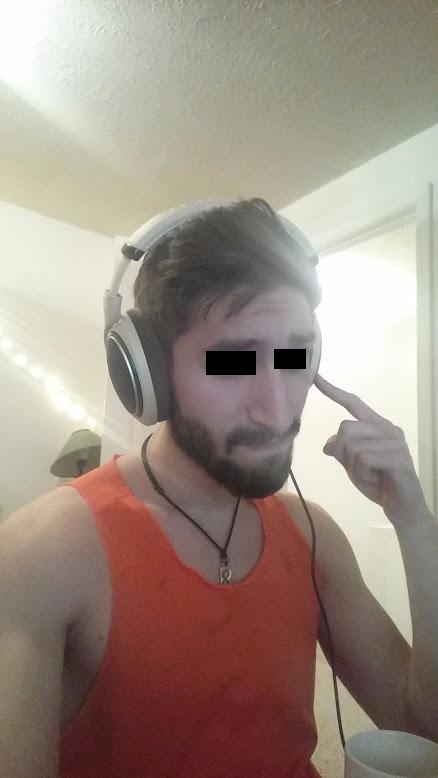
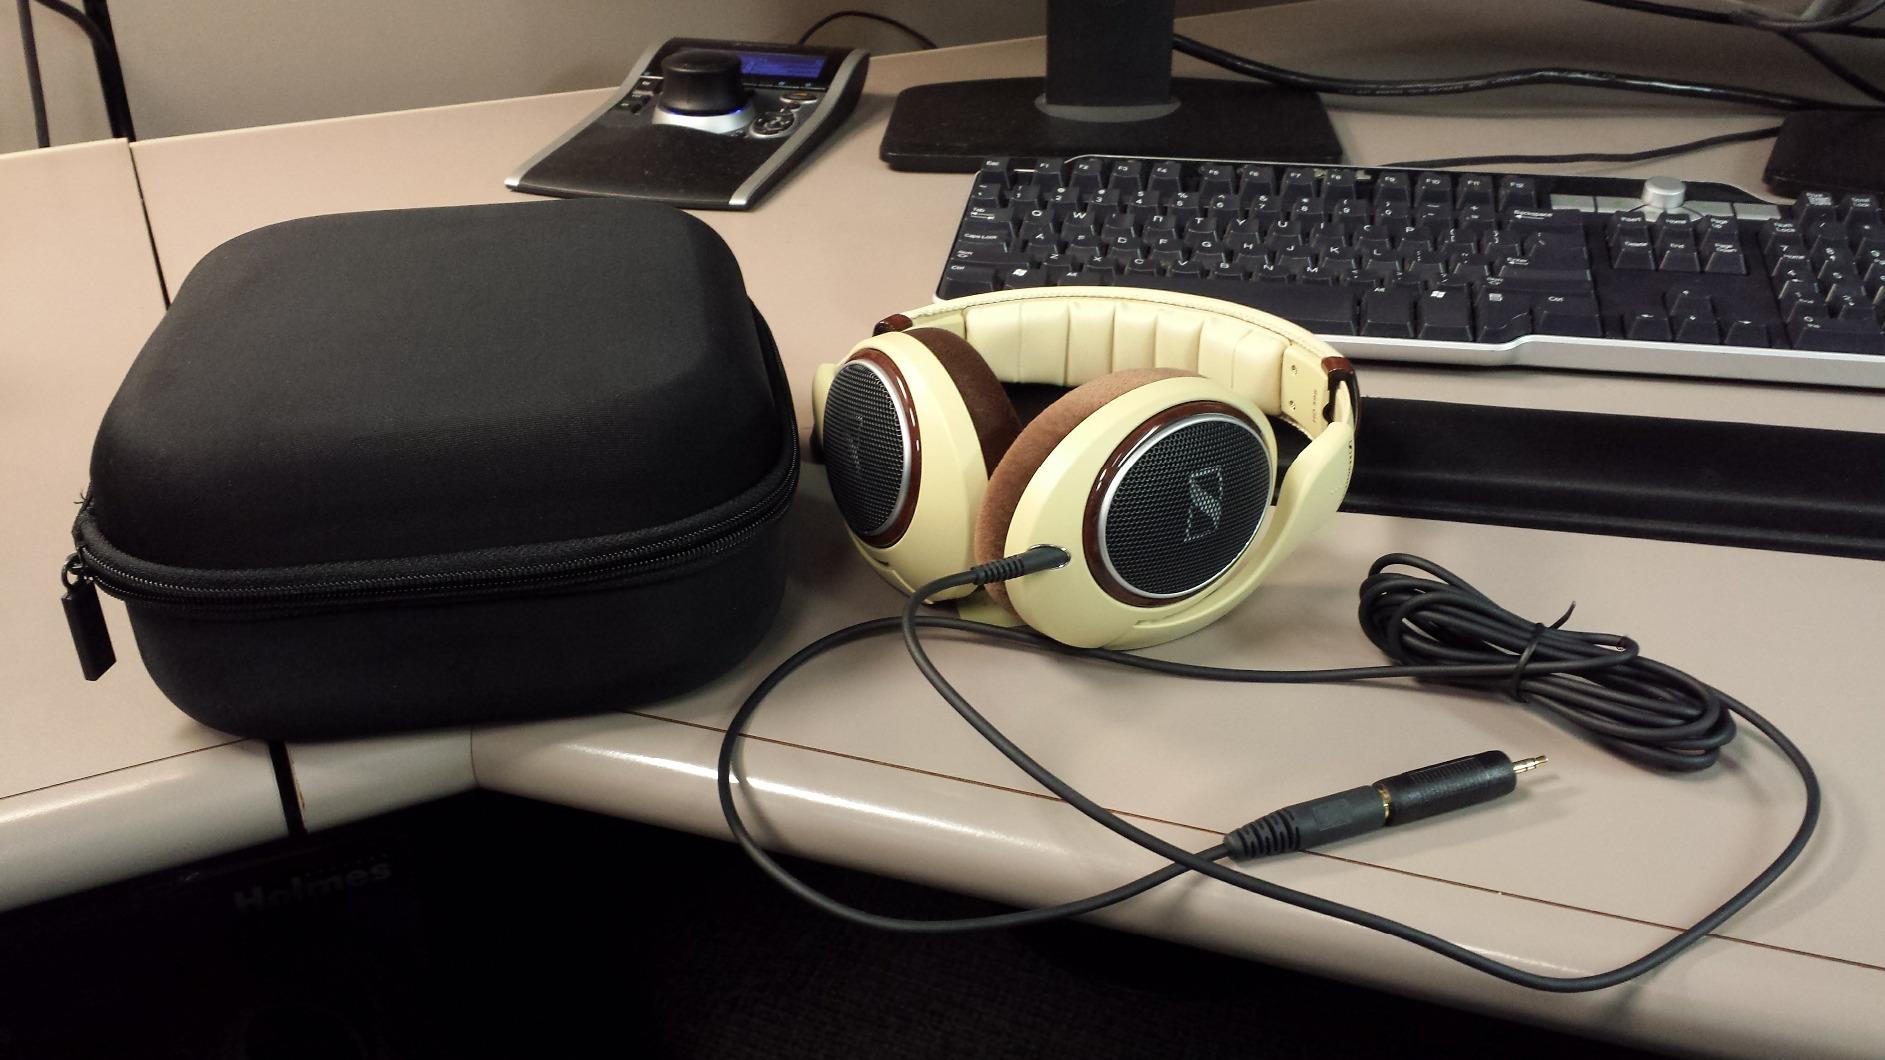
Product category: headphones
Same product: yes